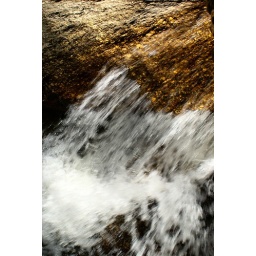
Water sliding down a rock in a Little Karoo river (Sony A100).